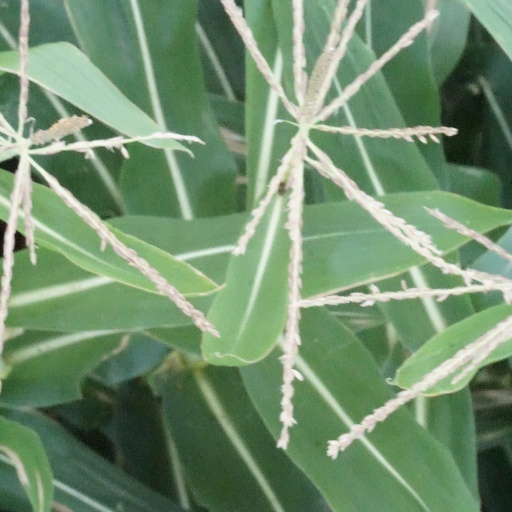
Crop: maize; corn